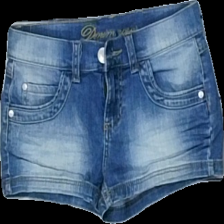
View: front
Type: Shorts
Category: Children
Brand: Kappahl
Colors: Blue
Material: 100% bomull
Pattern: Other
Cut: None
Size: 134
Season: Summer
Trend: Denim
Price range: 50-100
Recommended usage: Reuse
Description: shorts